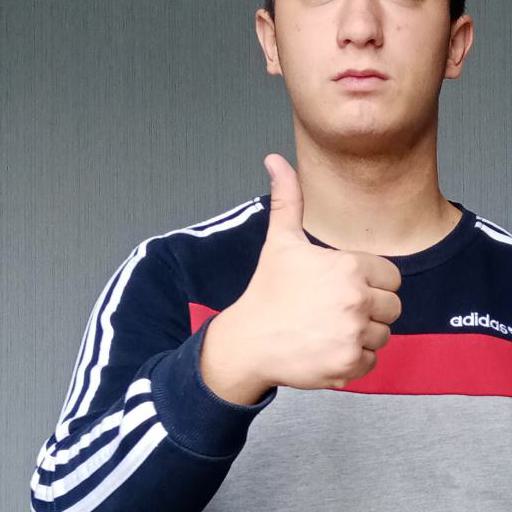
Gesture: like